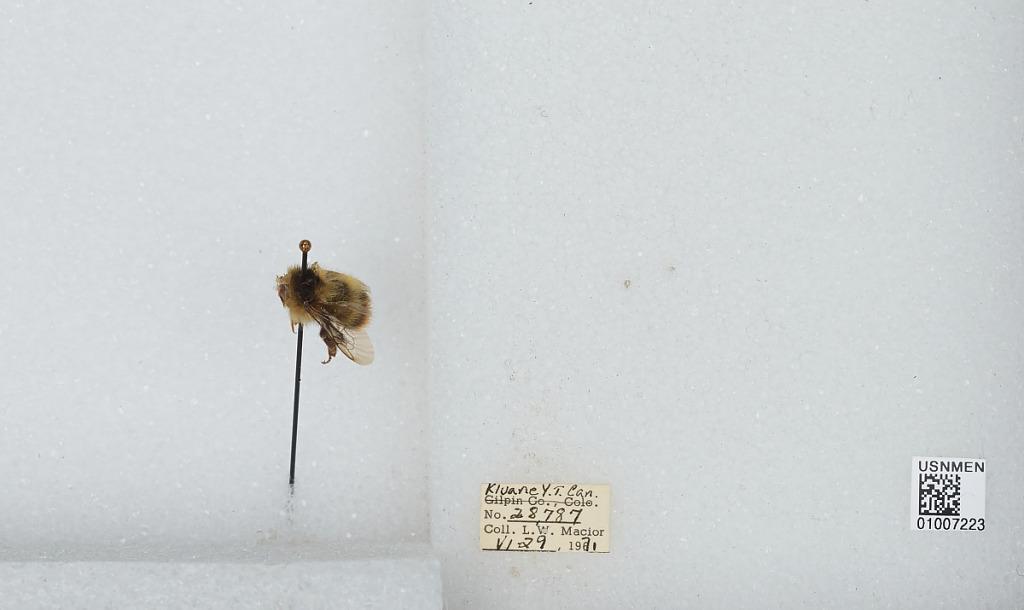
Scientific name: Bombus (Pyrobombus) frigidus Smith
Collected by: L. Macior
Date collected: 1971-6-29
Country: Canada
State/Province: Yukon Territory
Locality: Kluane
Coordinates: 60.75, -139.5